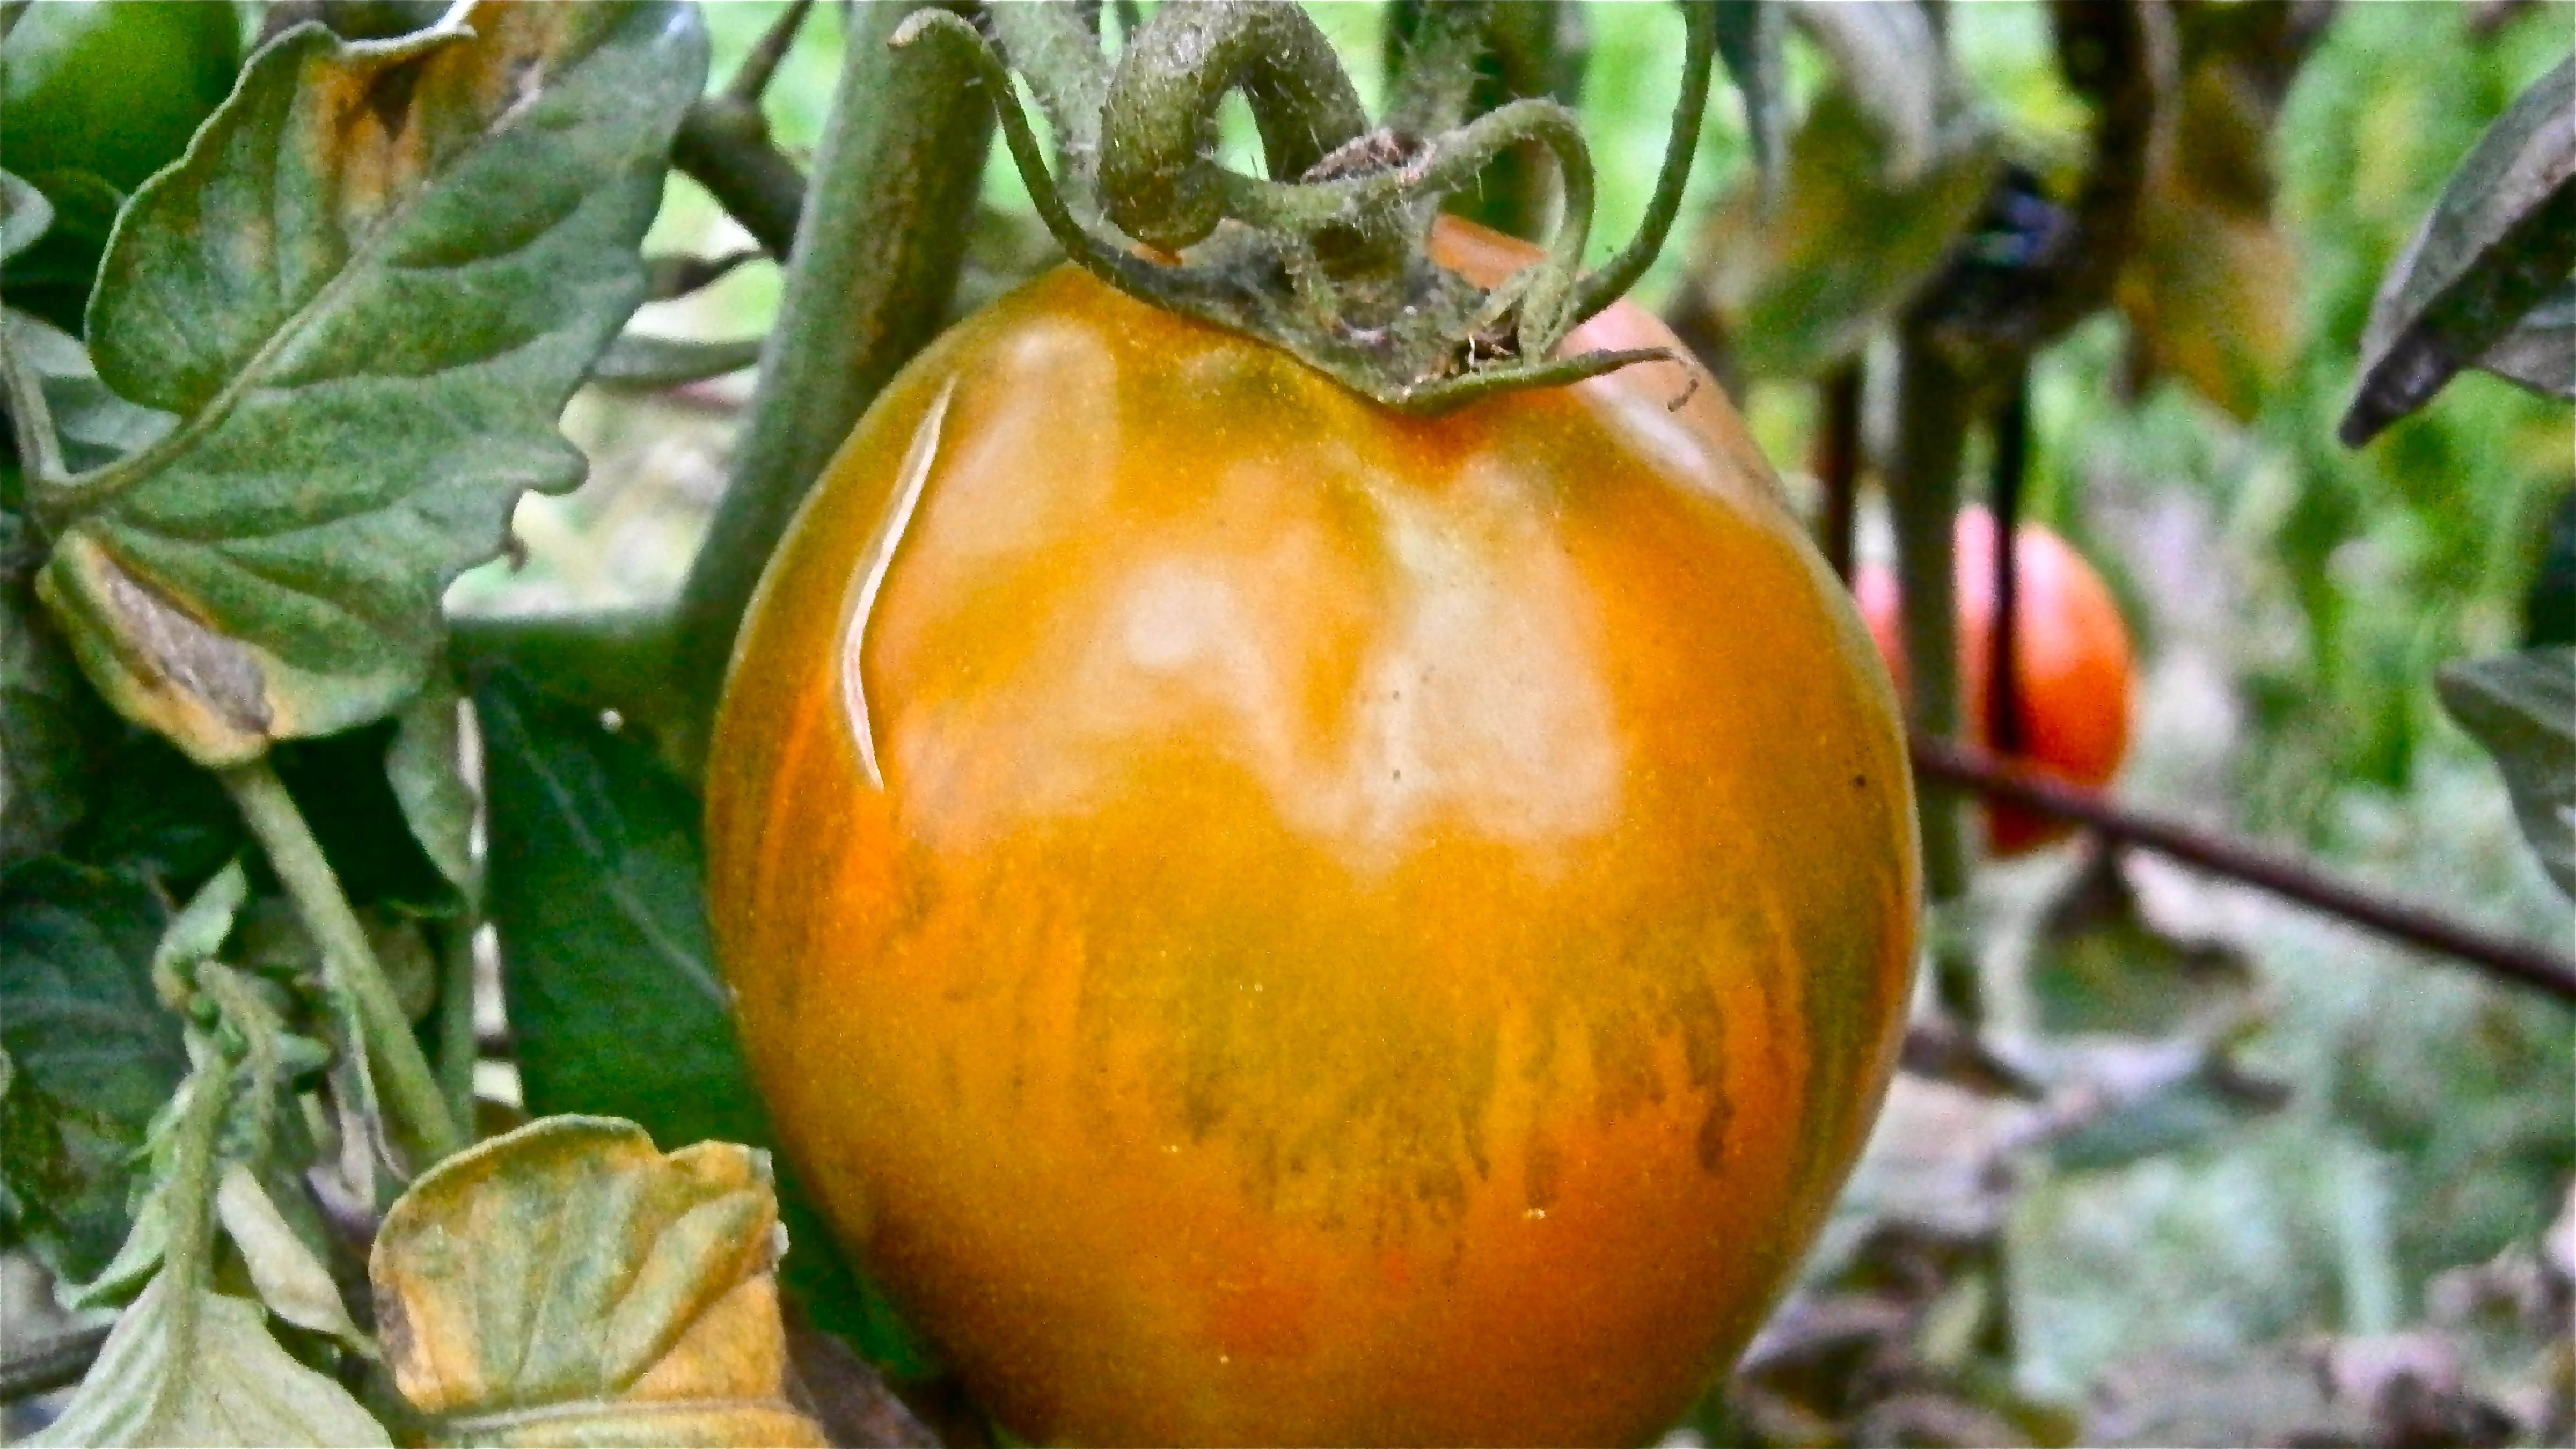
nature, plant, fruit, flower, food, produce, vegetable, gourd, tomato, vegetables, persimmon, diospyros, cucurbita, flowering plant, winter squash, land plant